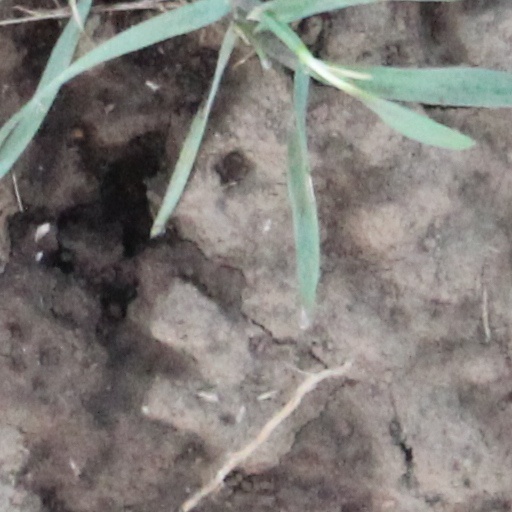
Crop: wheat